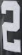
Number: 2